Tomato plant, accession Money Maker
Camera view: tilt-top (135 deg); turntable rotation: 300 degrees
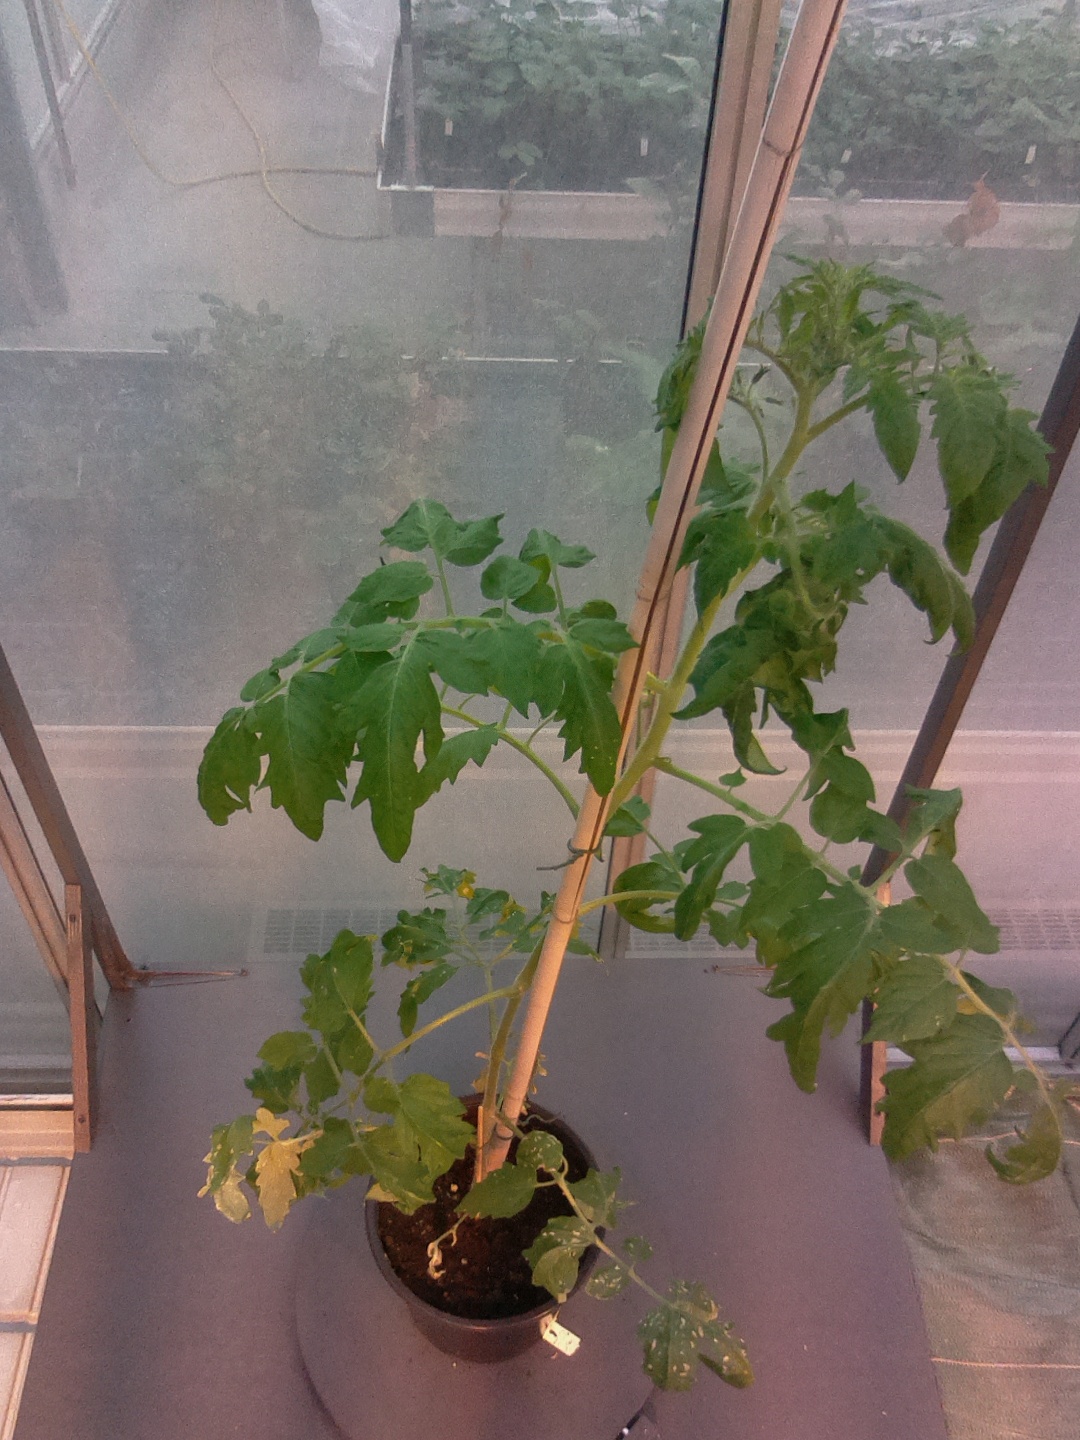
BBCH growth stage 67: Full flowering, 70%-80% of flowers open, more petals falling